Martin Gramatica

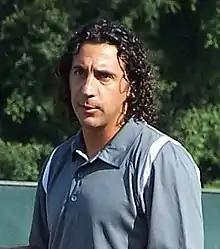
Gramatica in 2008

Martin Gramatica (born 27 November 1975) is an Argentine-American former player of American football who was a kicker in the National Football League (NFL) for the Tampa Bay Buccaneers, Indianapolis Colts, Dallas Cowboys, and New Orleans Saints. He played college football for the Kansas State Wildcats winning the Lou Groza Award and twice earning All-American honors. He was selected by the Buccaneers in the third round of the 1999 NFL draft.